Mercury dime

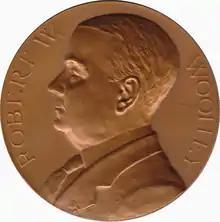
Mint Director Robert W. Woolley (seen on his Mint medal, designed by Assistant Engraver George T. Morgan) advocated for the end of the Barber coinage, though he may not have understood he did not have to replace them.

The three sculptors submitted design sketches in mid-February, and on February 23 met with Woolley in New York so the artists could make presentations of the work to him and answer his questions. After discussions between Woolley and McAdoo, Weinman was notified on February 28 that five of his sketches had been selected—for the dime and half dollar, and the reverse of the quarter. The same day, Woolley wrote to MacNeil to tell him he would sculpt the quarter's obverse, and to Polasek to inform him of his lack of success. Members of the Commission persuaded Woolley that so much should not be entrusted to a single artist, and MacNeil was allowed to design both sides of the quarter, subject to his making modifications to his submission.